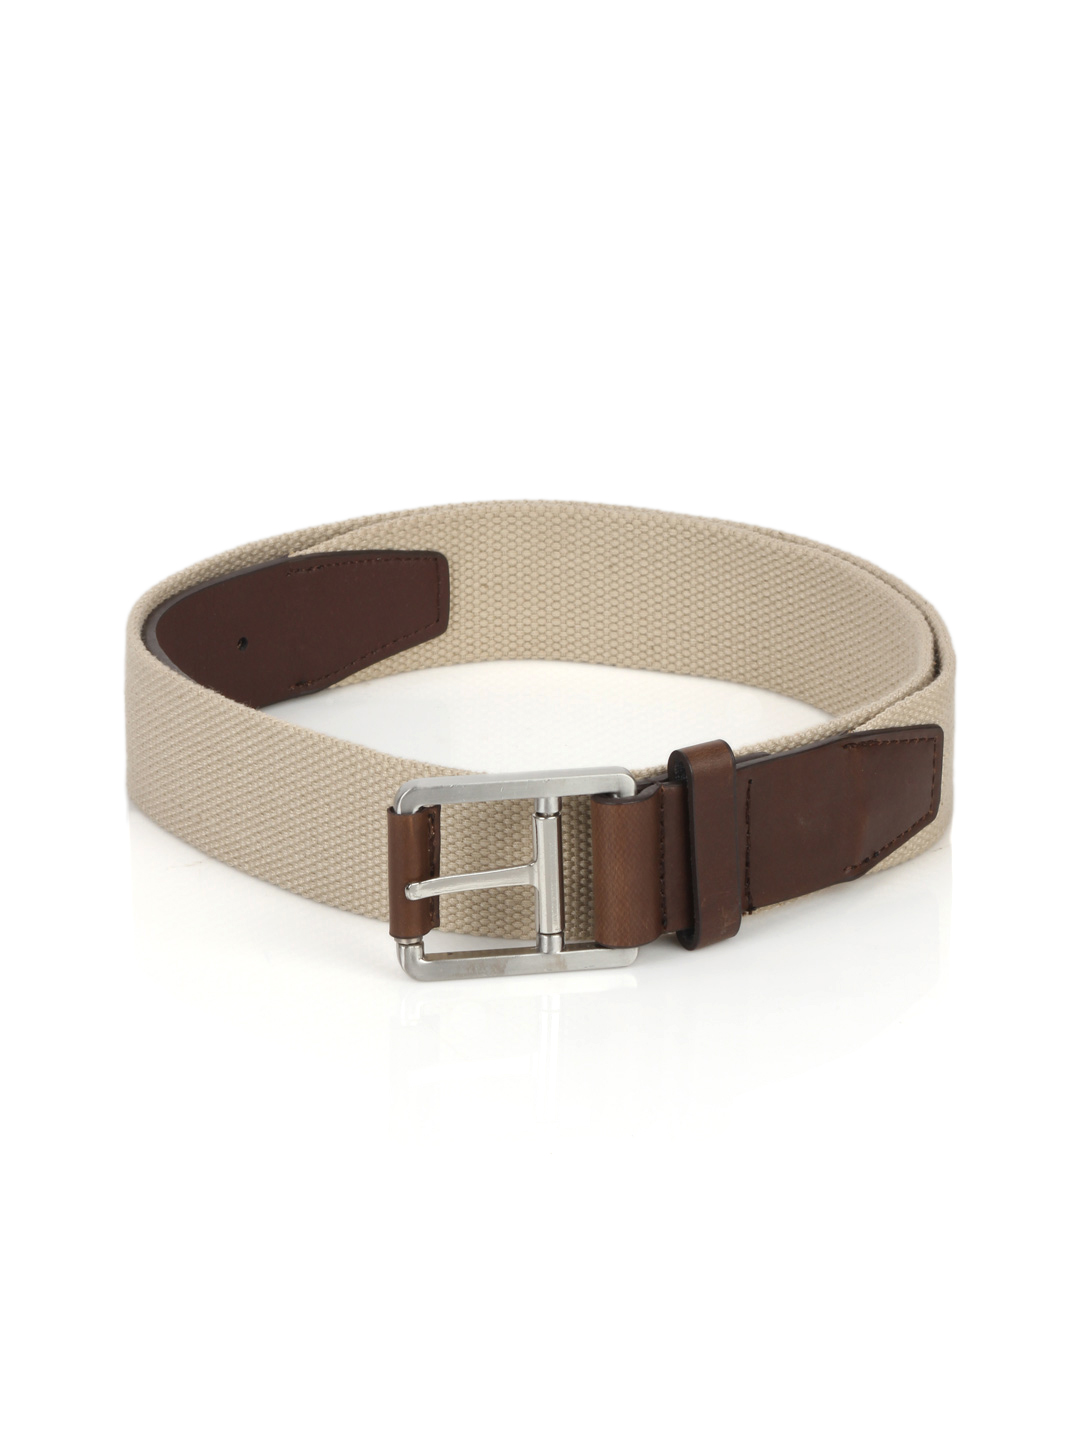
Flying Machine Men Woven Beige Belt
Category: Accessories / Belts / Belts
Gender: Men
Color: Beige
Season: Summer 2012
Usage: Casual